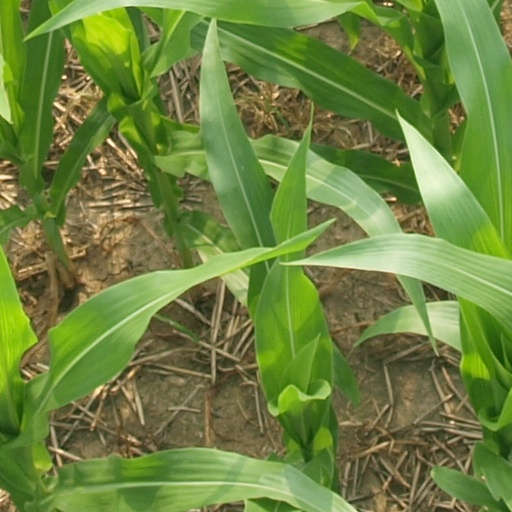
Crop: maize; corn